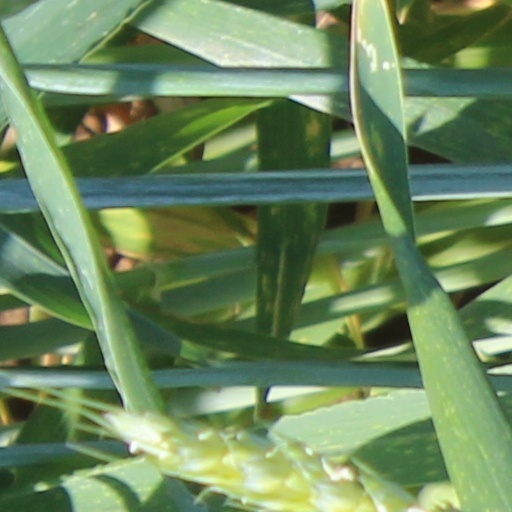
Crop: wheat